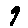
Label: 9